Jacksonville Skyway

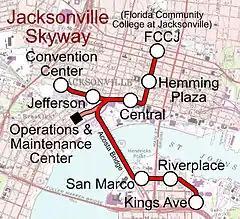
System map

The Jacksonville Skyway has eight stations on two lines: the Northbank (LaVilla) line, and the Southbank (Kings Avenue) line. All trains run through Rosa Parks Transit Station, James Weldon Johnson Park station, and Central, where they split.